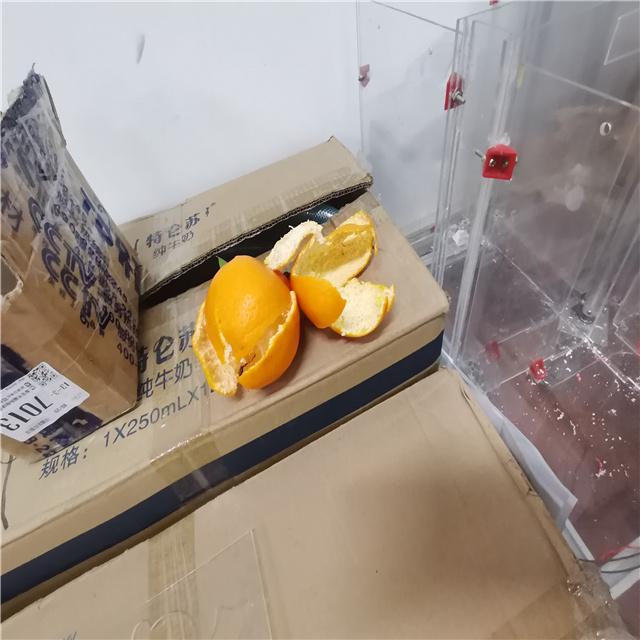
Label: peels